Samuel Pagdilao

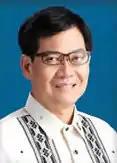
Official portrait, 2013

Samuel Duldulao Pagdilao, Jr. (born February 13, 1957), is a retired Filipino police officer and politician who served in the House of Representatives from 2013 to 2016. Pagdilao used to work as a director in the Philippine National Police (PNP), holding multiple positions and receiving a number of distinctions and recognition in his 34-years as a police officer.